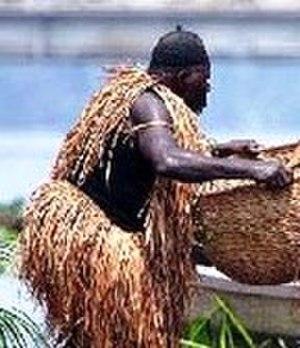
Messager chez les Douala portant dans ce panier les prescriptions des ancêtres durant la cérémonie de ""Ngodo"""
Le Cameroun, en forme longue la république du Cameroun, est un pays d'Afrique centrale, situé entre le Nigéria au nord-nord-ouest, le Tchad au nord-nord-est, la République centrafricaine à l'est, la république du Congo au sud-est, le Gabon au sud, la Guinée équatoriale au sud-ouest et le golfe de Guinée au sud-ouest. Les langues officielles sont le français et l'anglais pour un pays qui compte une multitude de langues locales.